Kilbeggan

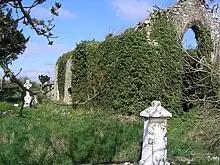
Ruined church at Newtownlow

St Bécán, one of the 'Twelve Apostles of Ireland', founded a monastery here in the 6th century, giving rise to the town's Irish name , meaning "the church of St Bécán". In time the monastery fell into disuse and disrepair. A new monastery was founded on the site in 1150, by a member of the Mac Loghlan family, the ruins of the previous one having been rebuilt by the Dalton family. It was subsequently home to Cistercian monks from Mellifont Abbey. The great priest of Clonmacnois, O'Catharnaigh (O'Kearney), died at the monastery in 1196 and Hugh O'Malone, Bishop of Clonmacnois, was buried there in 1236. In 1217 the monastery was involved in the riot of Jerpoint, and the abbot was punished as a result. Following the Conspiracy of Mellifont, the monastery was made subject to Buildwas Abbey. After its dissolution in 1539, the monastery and its extensive lands were granted to the Lambart family. The monastery was subsequently totally demolished and its location was lost. However, the location and full plan of the monastery were uncovered by geophysical survey by Archaeological Projects in 2003 west of the early-medieval graveyard (Hayden 2003). A later parish church was built northeast of the early medieval church and served as the parish church for the reformed Church of Ireland. The church is no longer in use. The tower survives, in a ruinous state.